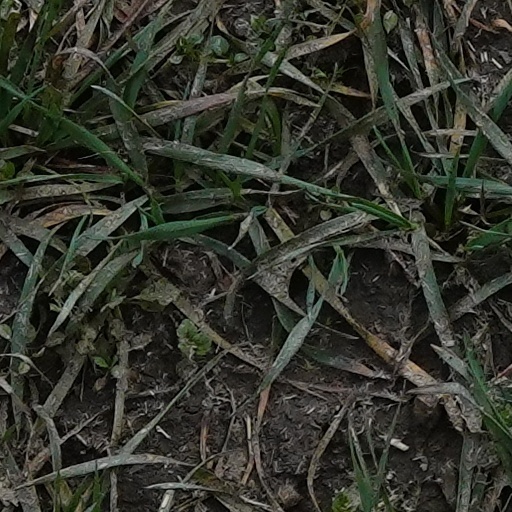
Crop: wheat